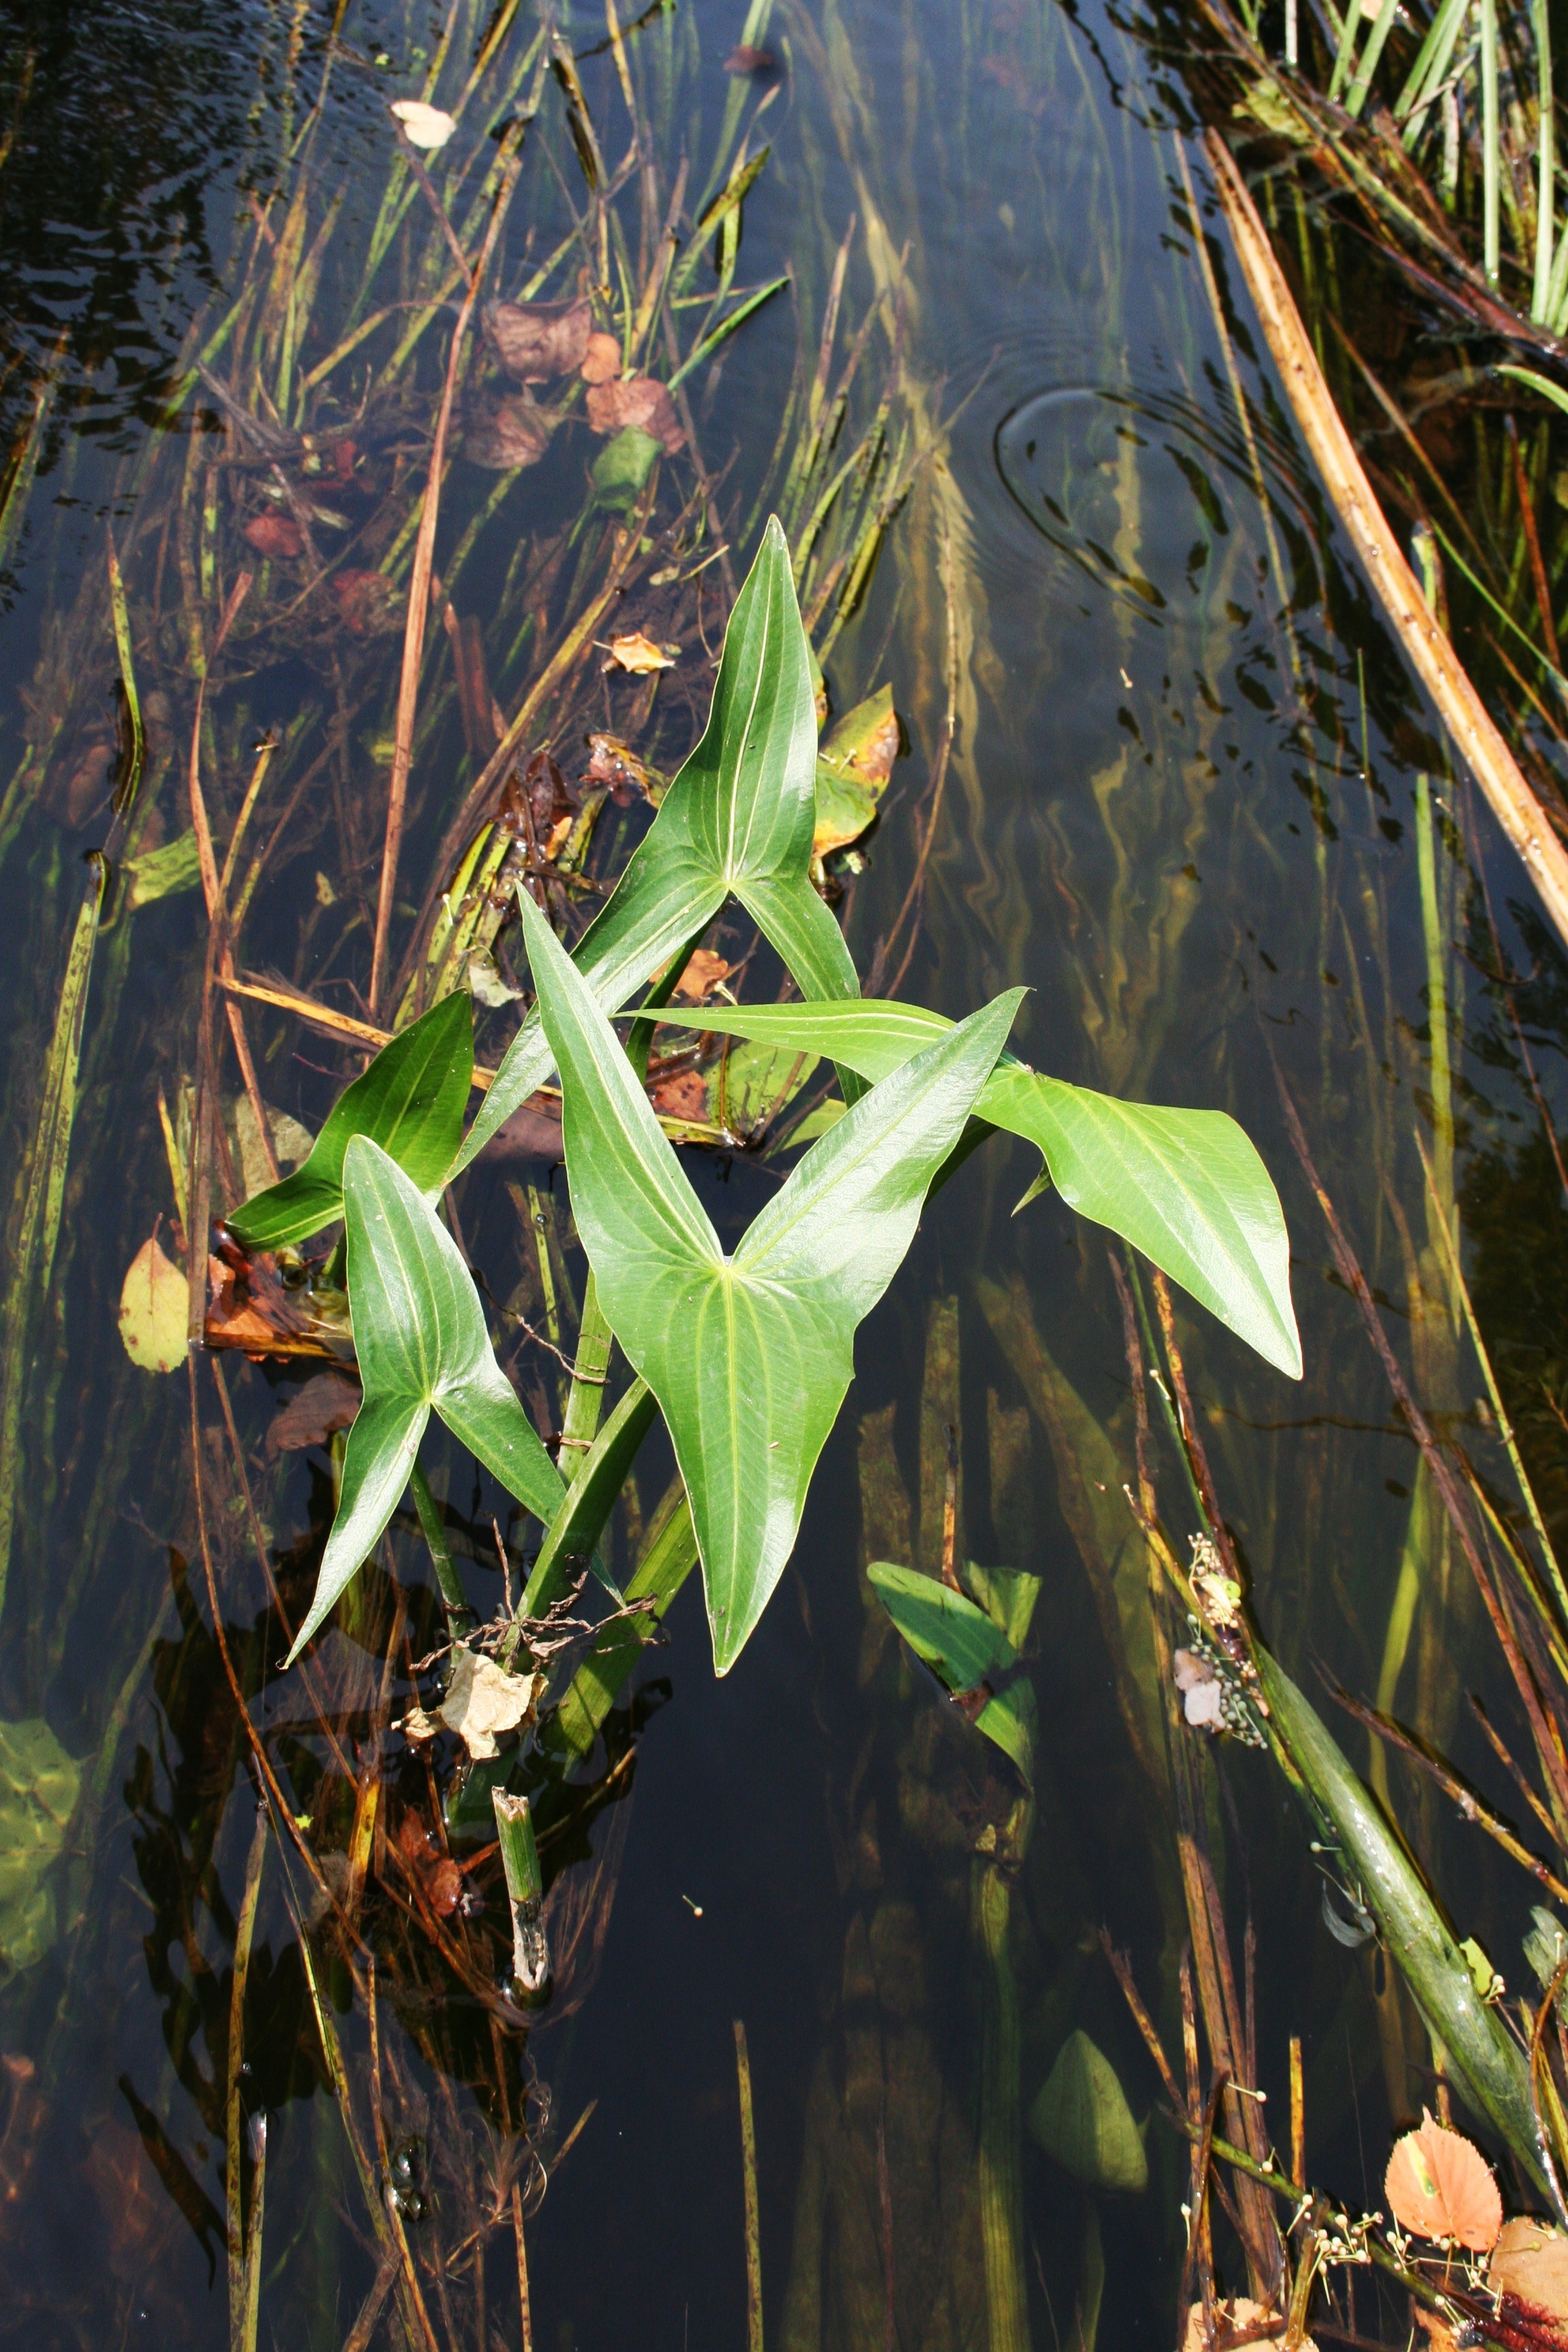
nature, plant, leaf, flower, river, pond, green, jungle, autumn, botany, flora, fauna, flowering plant, grass family, land plant, voronezh, ramon